Foreign policy of the second Donald Trump administration

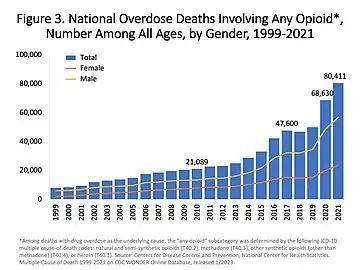
Trump has blamed China for the opioid crisis in the United States.

On February 6, 2025, Secretary of State Rubio announced that he would not attend the G20 summit in Johannesburg, citing South Africa's "controversial land expropriation law" as one of his reasons. The following day, President Trump issued an Executive Order to suspend any aid or assistance to South Africa, citing South Africa's expropriation law which allegedly discriminated against Afrikaners. In that same executive order, he said that the U.S. would promote the resettlement of "Afrikaner refugees escaping government-sponsored race-based discrimination, including racially discriminatory property confiscation," and grant Afrikaners rapid pathways to citizenship.